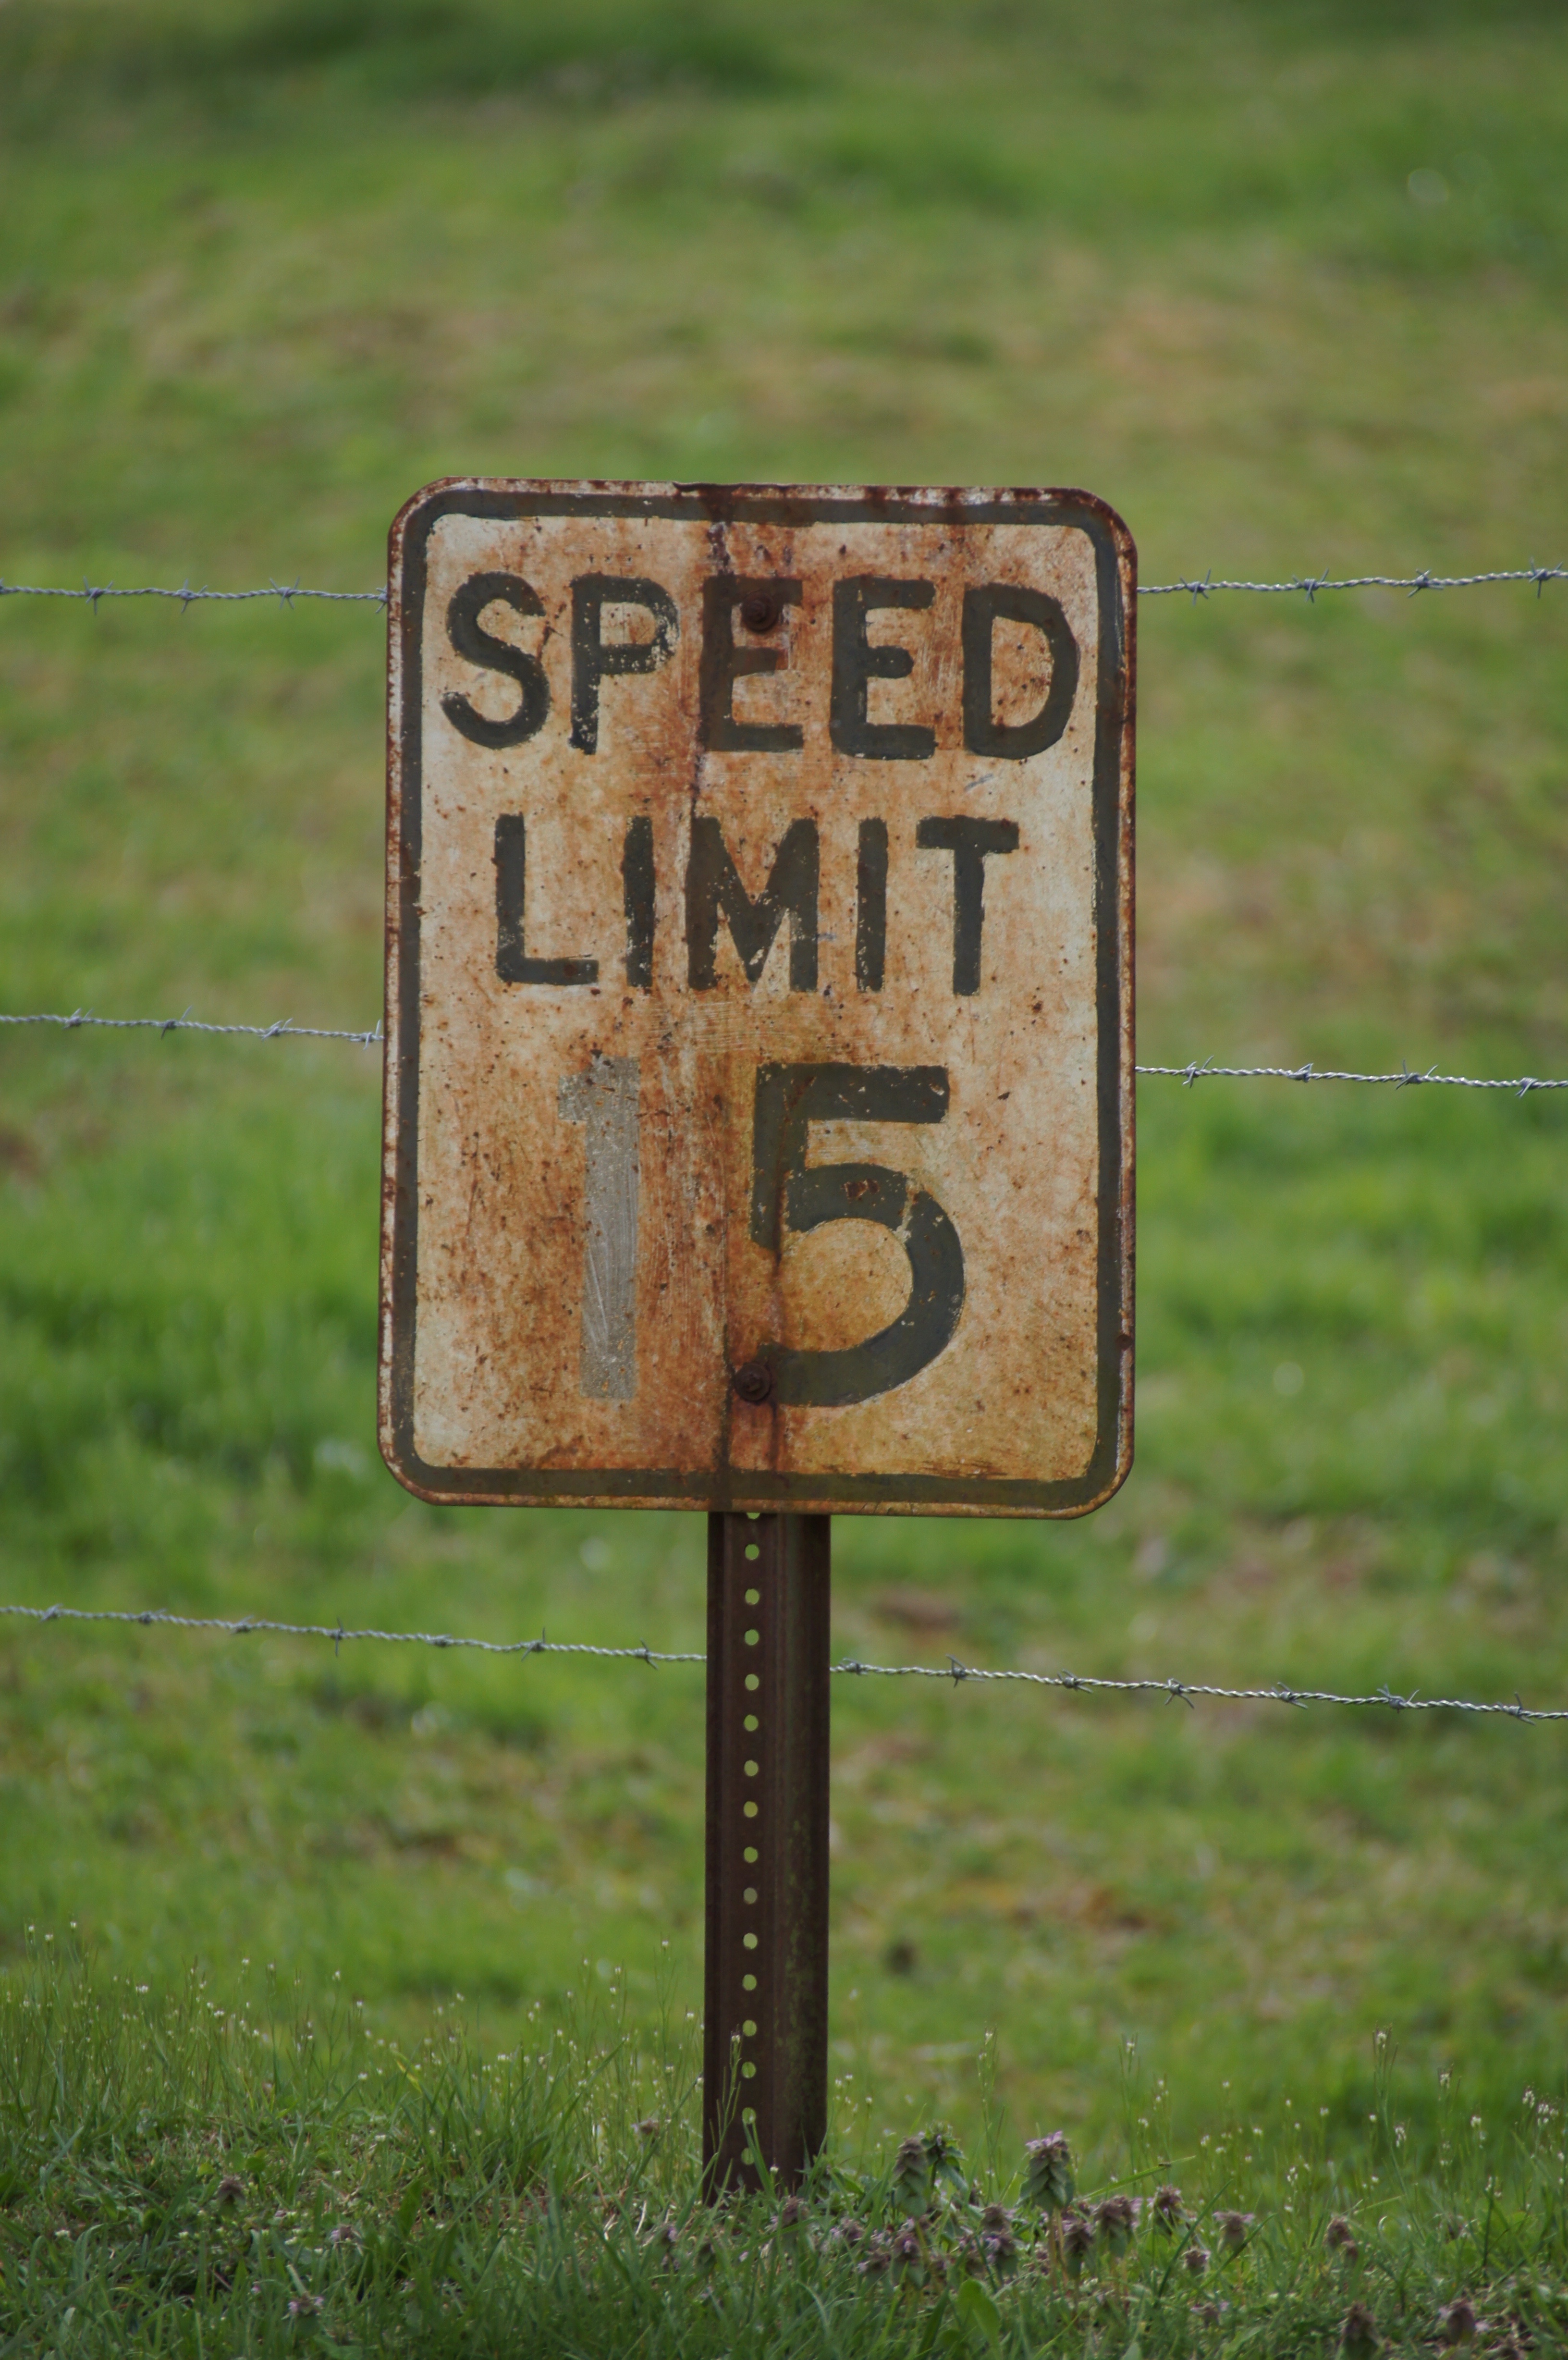
grass, number, sign, green, street sign, signage, traffic sign